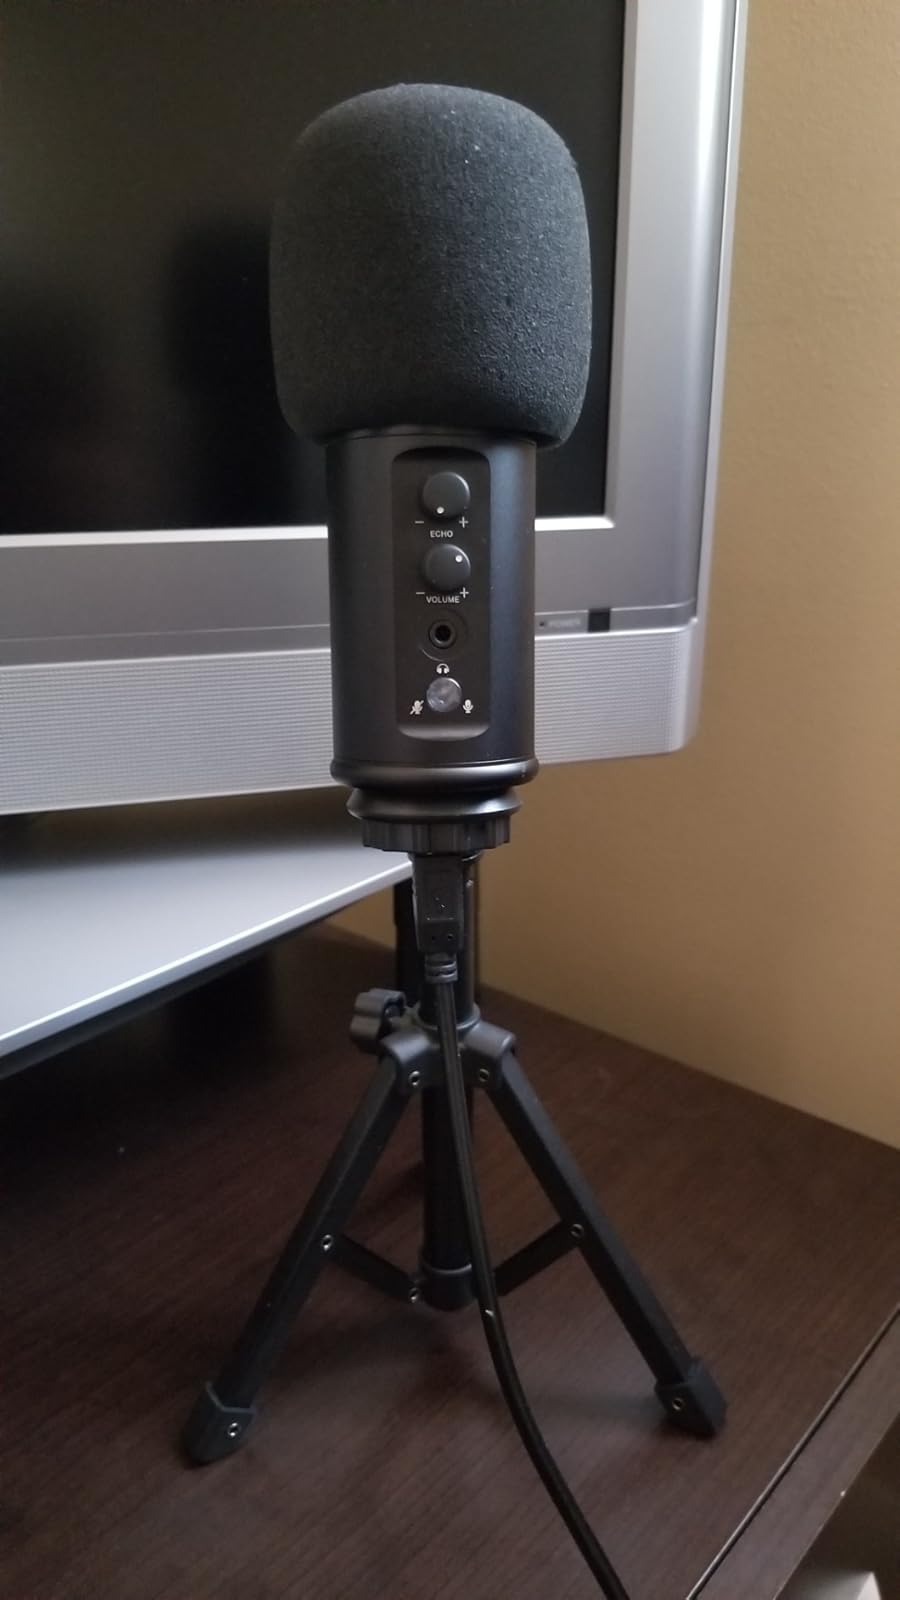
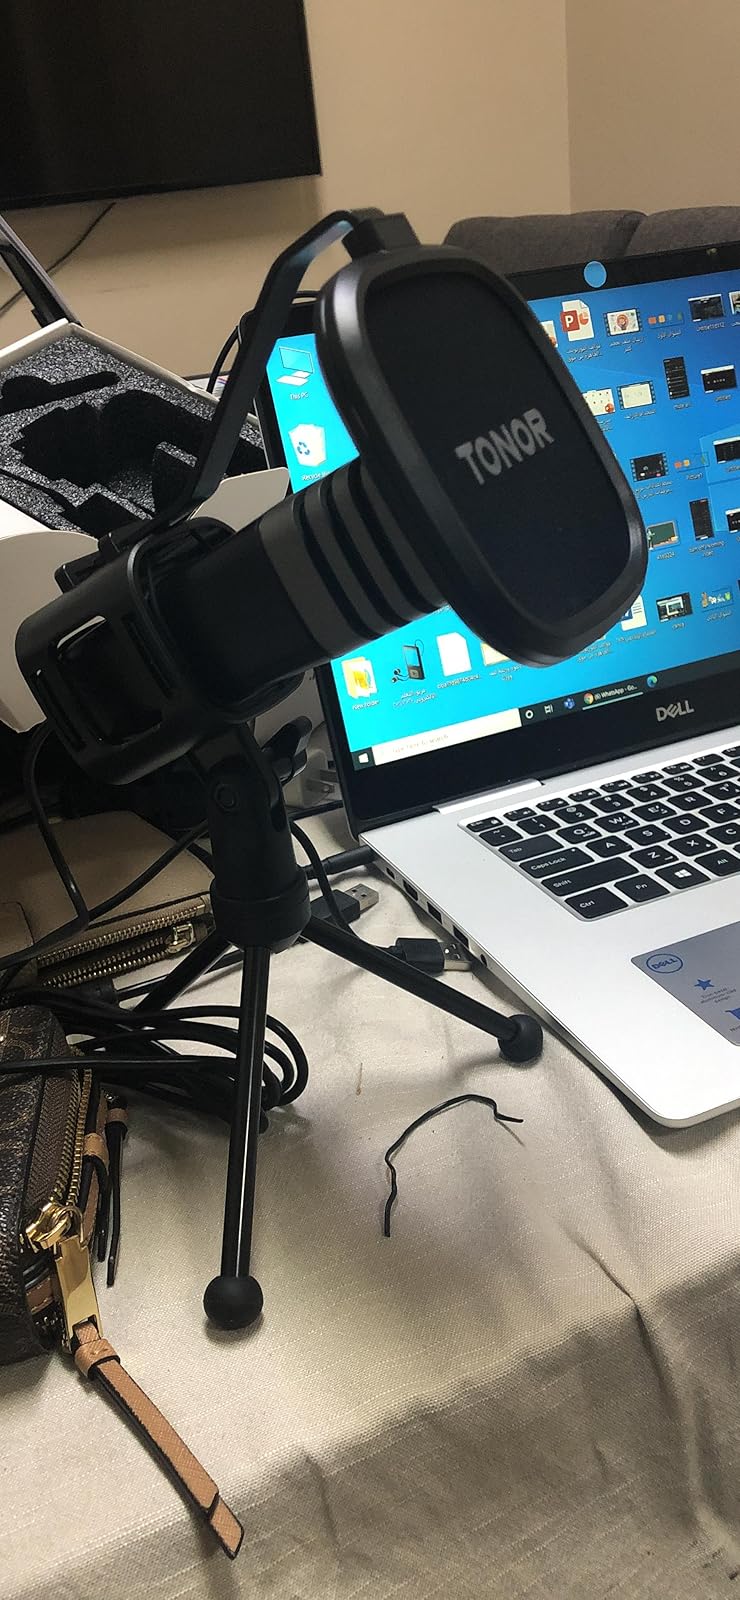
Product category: microphone
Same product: no